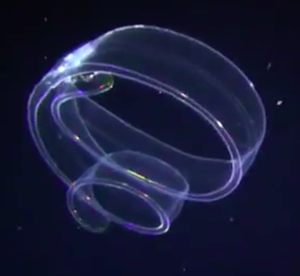
Cestum veneris, la Ceinture de Vénus, est une espèce d'animaux marins appartenant à l'embranchement des cténophores ou « cténaires ».